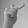
ASL letter: T